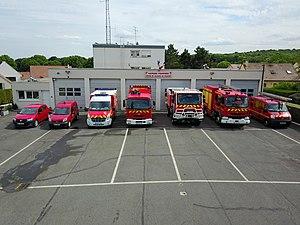
Centre de secours de Domont
Domont est une commune française du Val-d'Oise située dans le pays de France, à environ 20 km au nord de Paris.